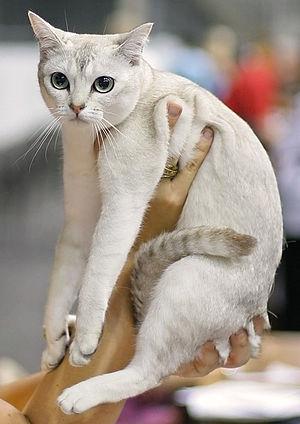
Burmilla femelle présentée en exposition féline à Vantaa en 2006. Code EMS
Le burmilla est une race de chats originaire d'Angleterre faisant partie du groupe des asians. Son développement commence durant les années 1980 à la suite d'un croisement fortuit entre une chatte burmese lilas et un persan chinchilla. Le burmilla est reconnu une dizaine d'années plus tard par deux registres d'élevage européens d'importance : le Governing Council of the Cat Fancy puis la Fédération internationale féline. Les registres américains reconnaissent la race à titre provisoire dans les années 2000. La race est d'effectifs moyens en Europe et se situe en milieu de tableau des races les plus populaires en France.
Le tipping ou robe tipped est une modification de la robe tabby du chat. Le tipping consiste à la présence de la couleur uniquement à l'extrémité du poil. Selon la proportion de couleur par rapport à la longueur du poil, la robe est appelée shaded ou shell. Avec l'action du silver, les robes sont appelées chinchilla ou caméo pour les robes rousses.
La liste des races de chats ci-dessous se présente par ordre alphabétique.